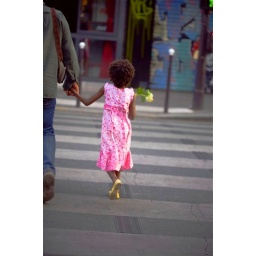
flower girl in paris.